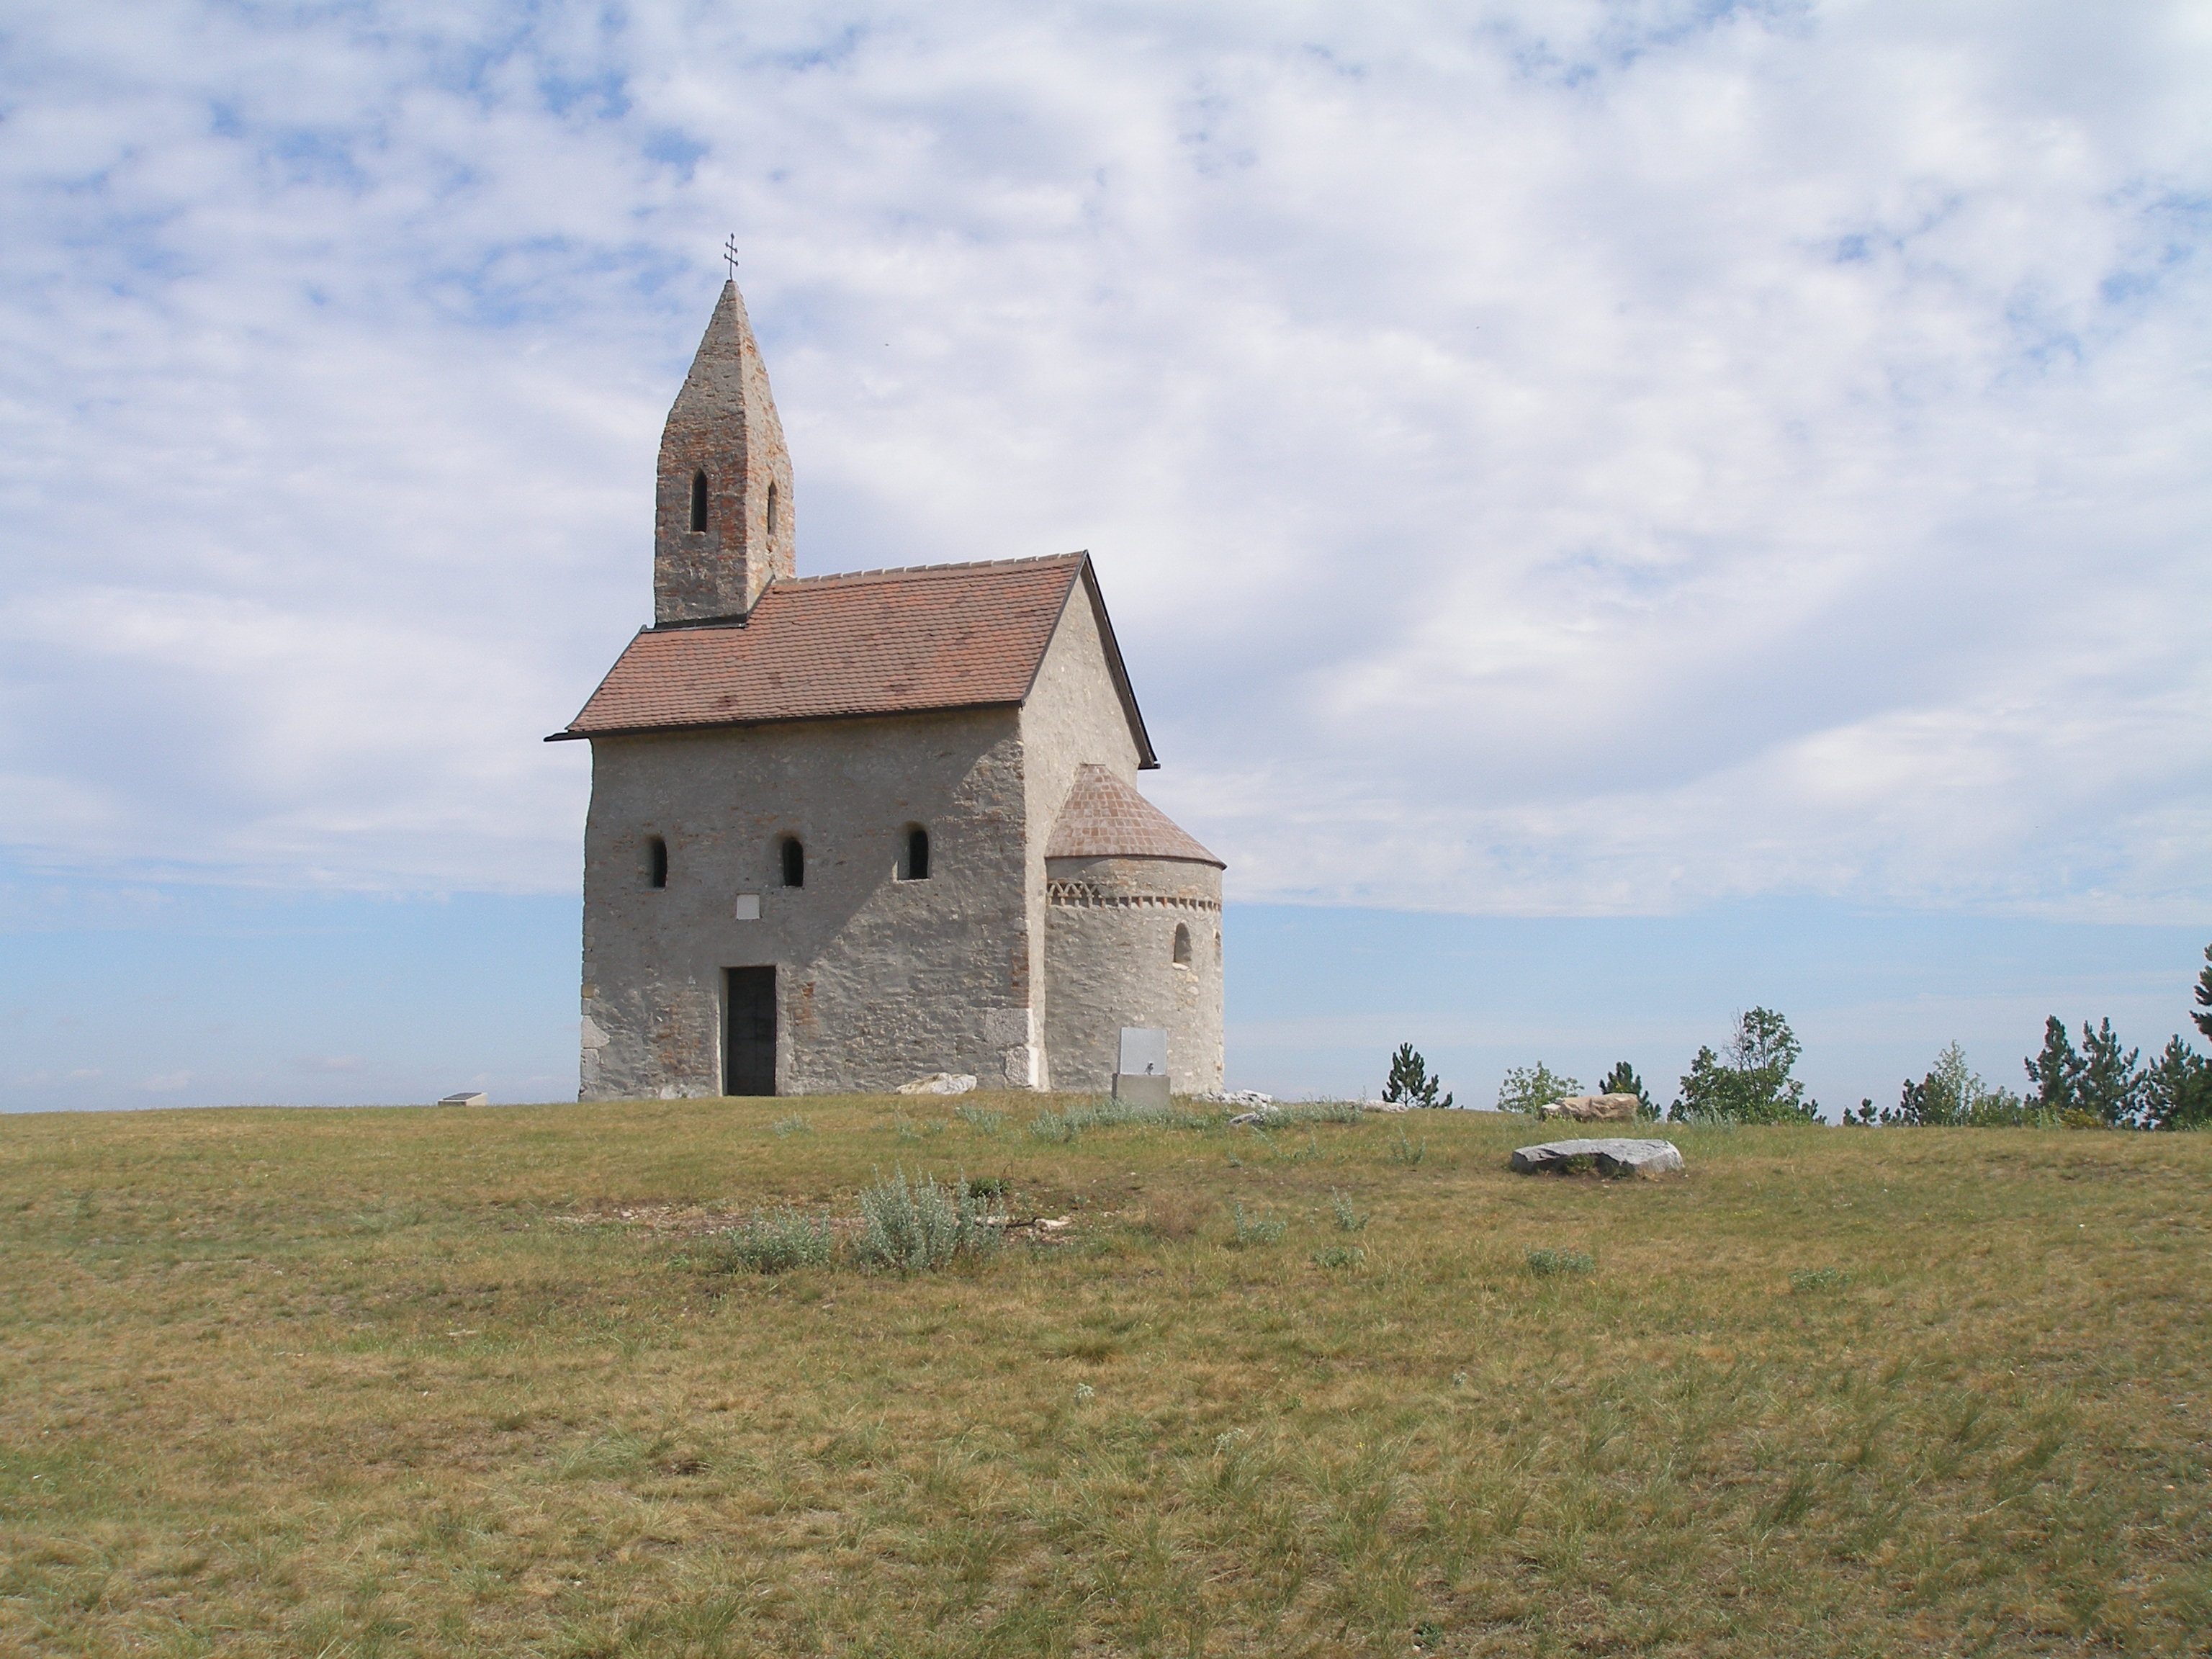
prairie, hill, building, tower, church, chapel, highland, place of worship, monastery, history, slovakia, rural area, revelation, spanish missions in california, nitra, holy michael